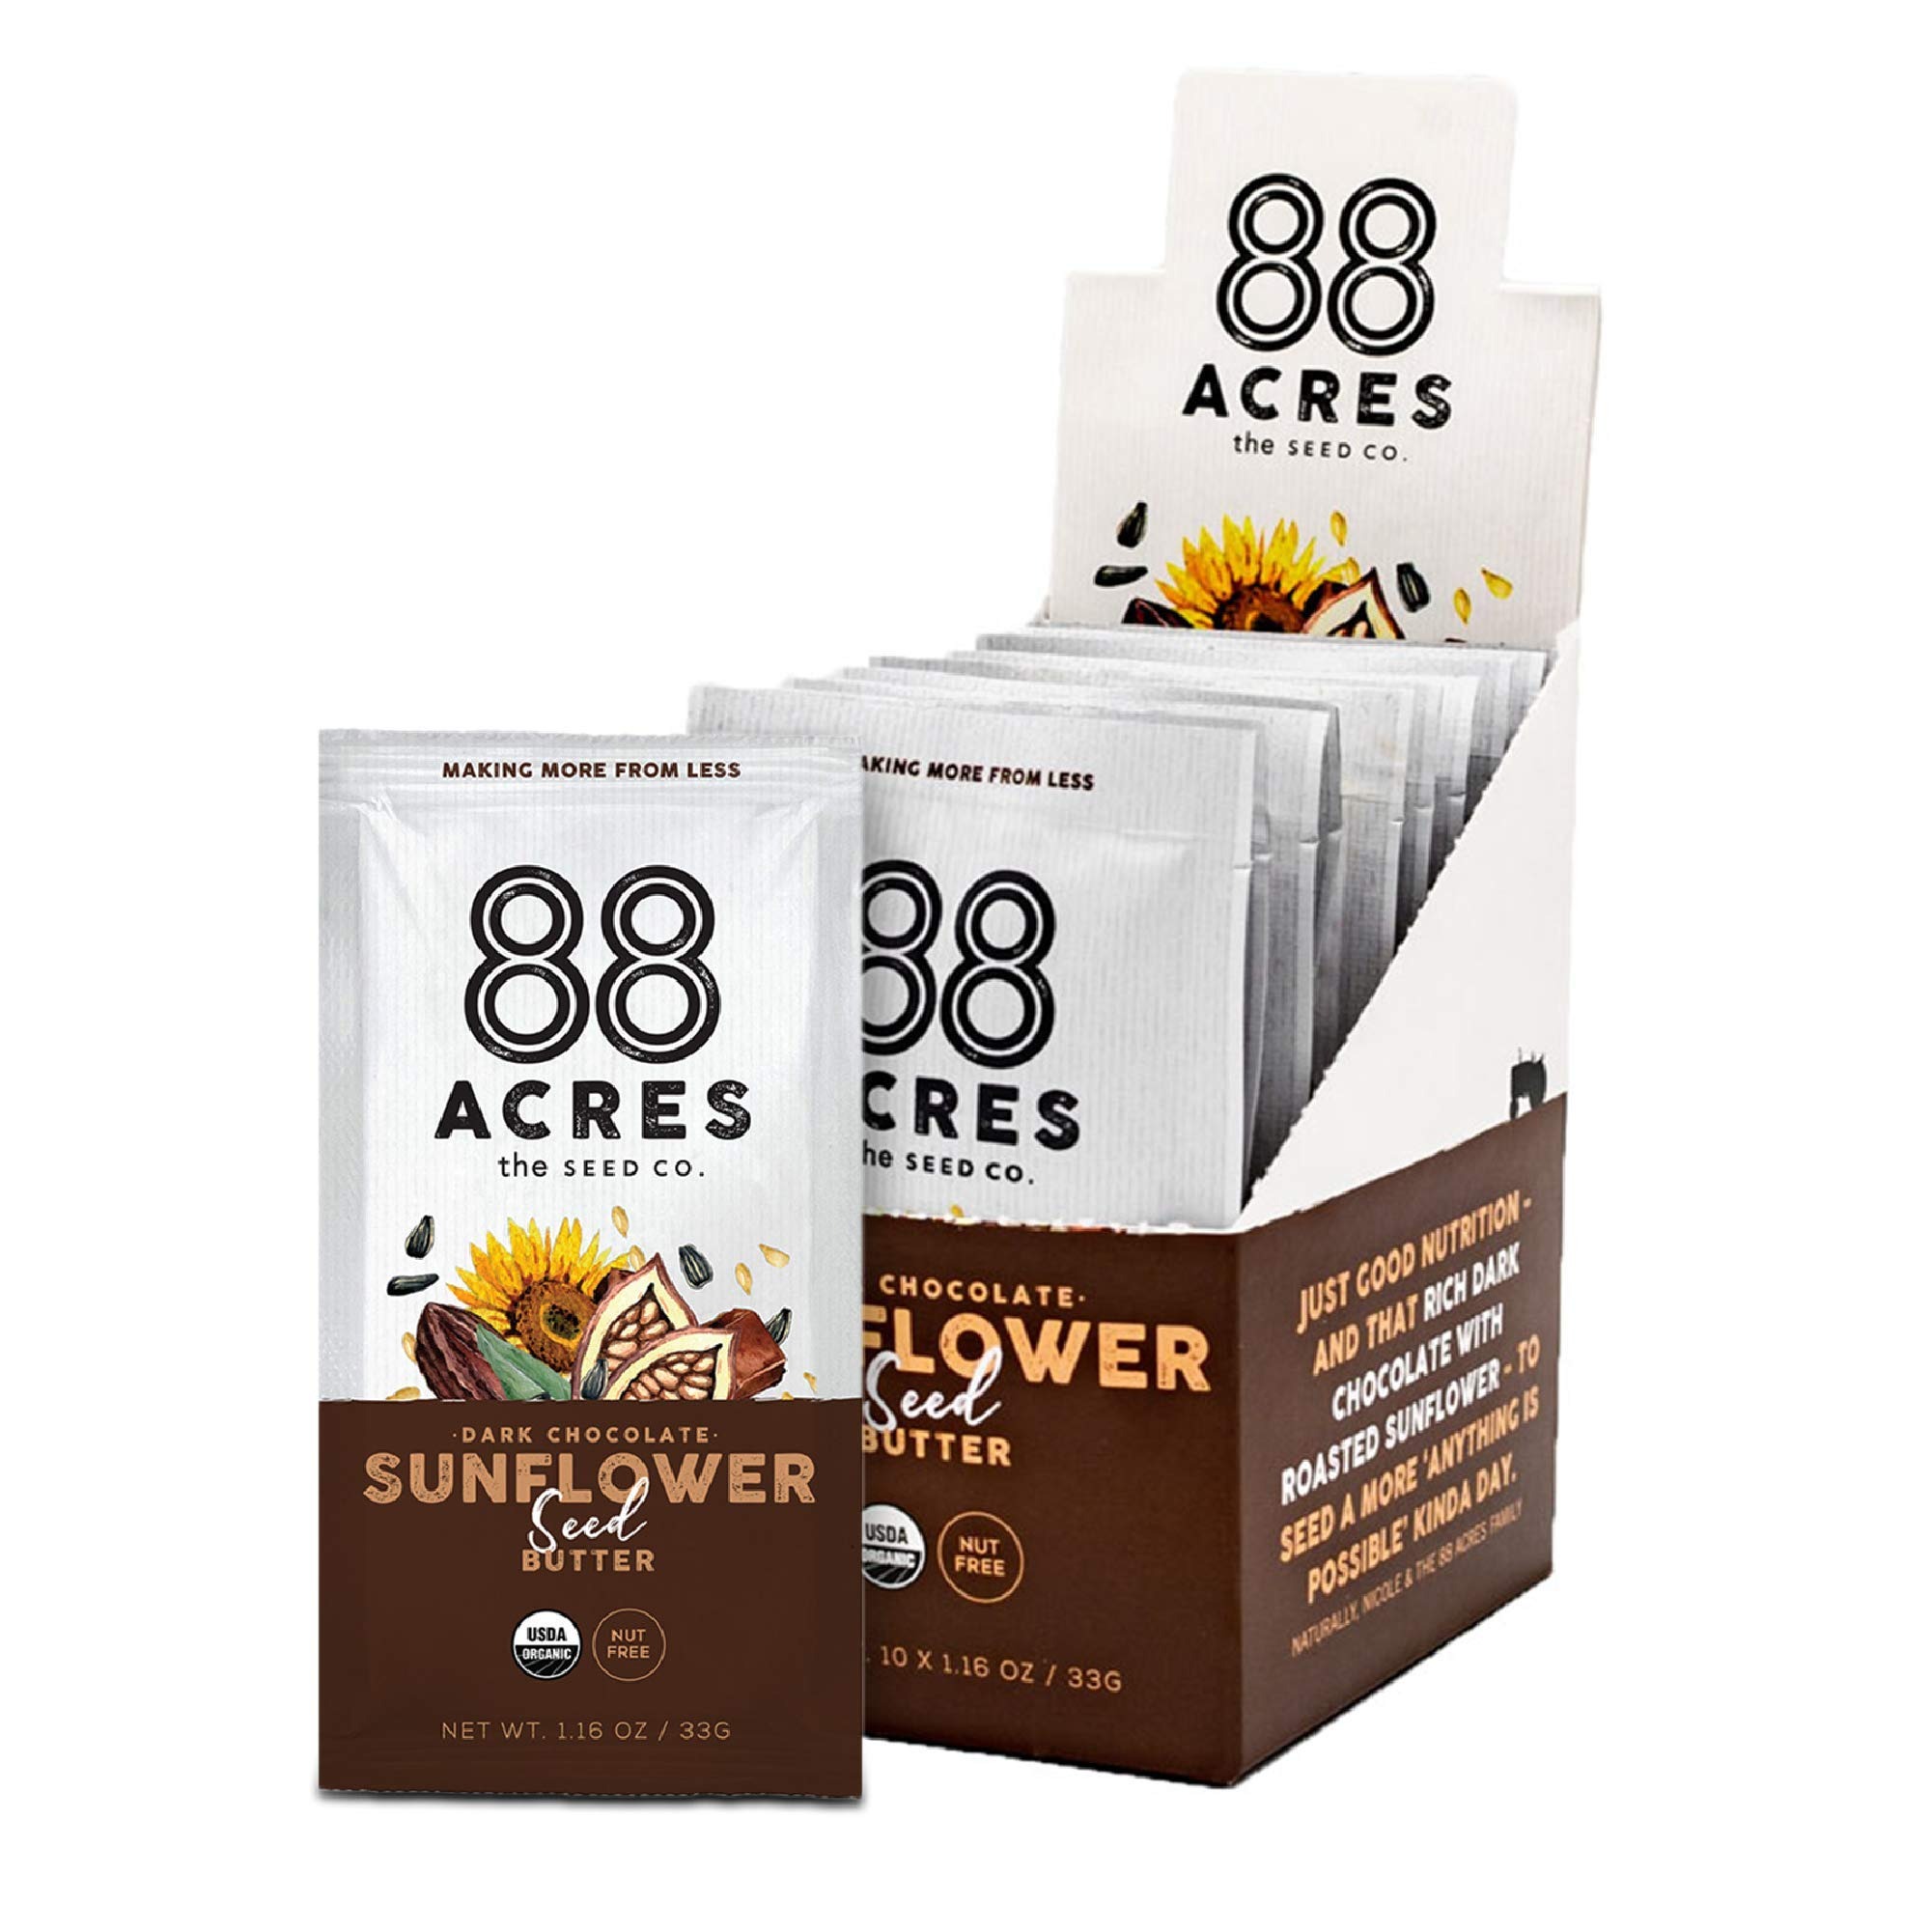
Item Name: 88 Acres Organic Seed Butter | Keto-Friendly, Vegan, Gluten Free, Dairy Free, Nut-Free Non GMO Seed Butter Spread | 20 Single Serve Squeeze Packs, 1.16 oz (Dark Chocolate Sunflower Seed)
Value: 23.2
Unit: Ounce

Price: 21.595